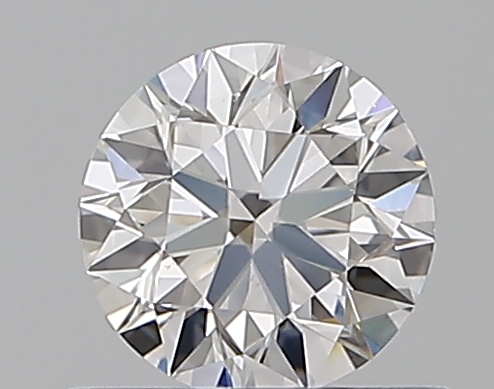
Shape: round
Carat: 0.5
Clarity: VS1
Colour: D
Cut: EX
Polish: EX
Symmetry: EX
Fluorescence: N
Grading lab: GIA
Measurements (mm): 5.05 x 5.08 x 3.15